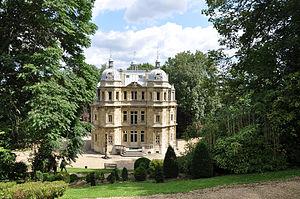
Le château de Monte-Cristo de l'écrivain célèbre Alexandre Dumas à Le Port-Marly, Yvelines, France.
Le département des Yvelines est une terre de tradition culturelle et littéraire. Dans les Yvelines, ce sont près de 800 associations, bénévoles, professionnels et collectivités territoriales qui œuvrent ensemble pour le développement culturel.
Le château de Monte-Cristo est la demeure que l'écrivain Alexandre Dumas se fit construire en 1846 par l'architecte Hippolyte Durand dans un parc de neuf hectares, aménagé dans le style anglais, au Port-Marly.
Les lieux de mémoire littéraires, dans l'acception ordinaire de l'expression, moins large que la définition adoptée par Pierre Nora, désignent les lieux marqués par le souvenir d'une présence d'un écrivain ou d'un événement lié à la littérature.